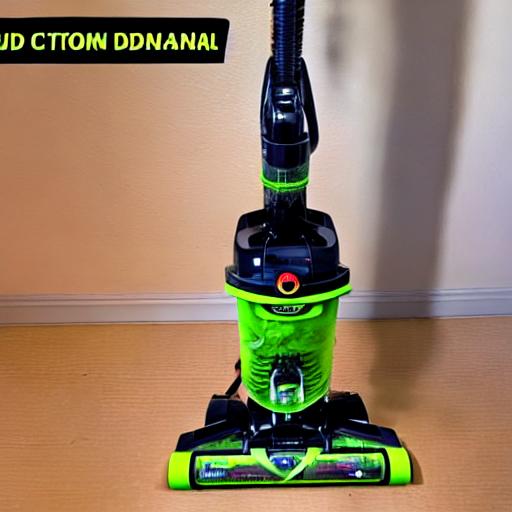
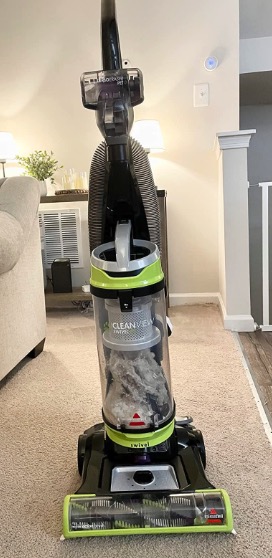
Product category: items_vacuum
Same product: no